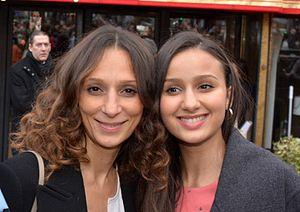
Houda Benyamina et Oulaya Amamra au déjeuner des nommés des César du cinéma.